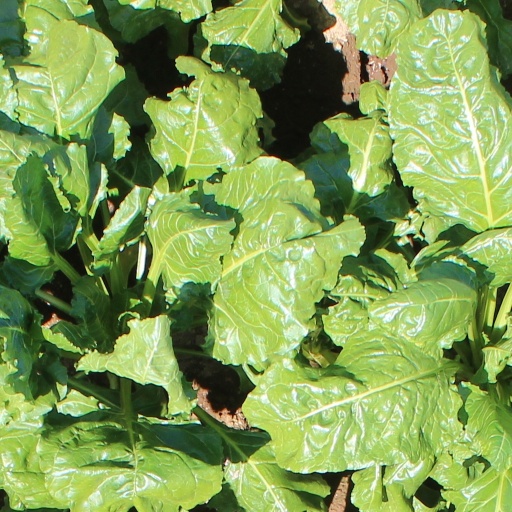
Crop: sugar beet